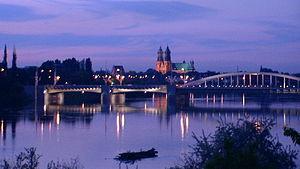
La Warta est une rivière du centre-ouest de la Pologne, un affluent de la rive droite de l’Oder.